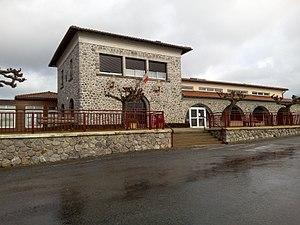
Mairie de Péguilhan
Péguilhan est une commune française située dans le département de la Haute-Garonne en région Occitanie.